La Royante

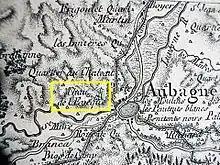
Map of the 18th-century Aubagne mentioning the "castle of the bishop" around La Royante

Directly accessible from within the main building, the chapel is embedded in a perpendicular wing. The nave shows two bays with ribbed vaults, supported by Corithian pillars. Each bay is decorated with two statues of the evangelists of both sides.